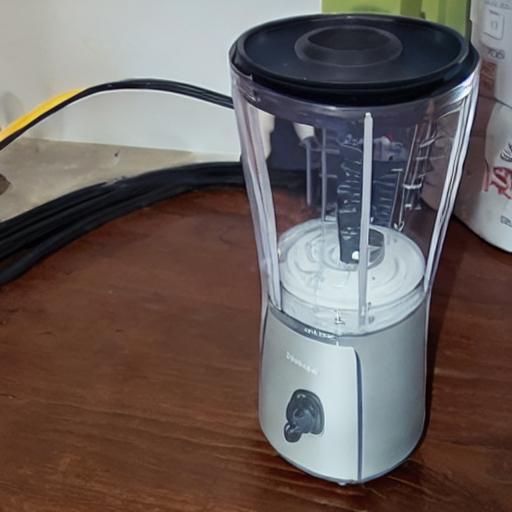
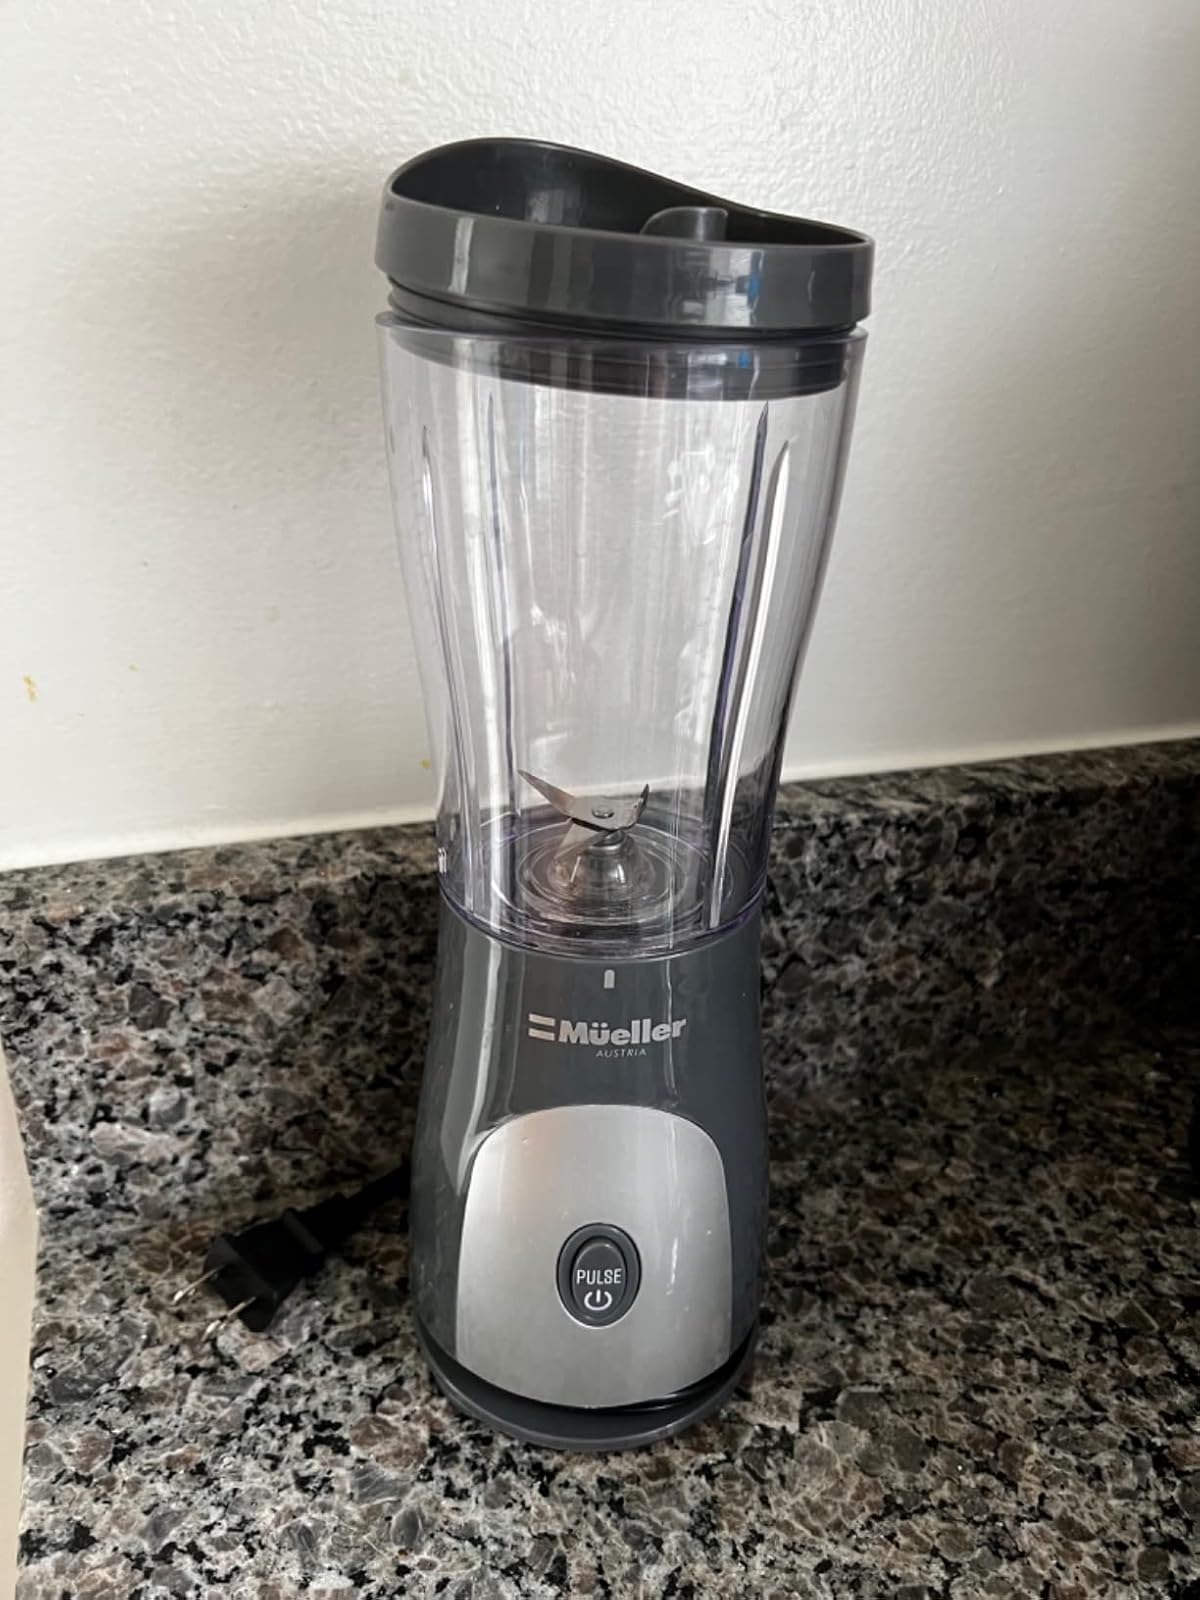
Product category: items_blender
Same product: no